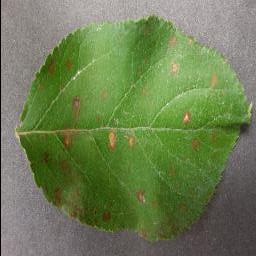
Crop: apple
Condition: cedar_rust